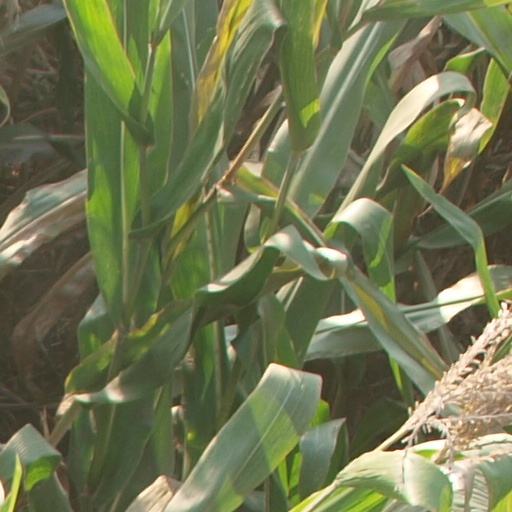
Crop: maize; corn